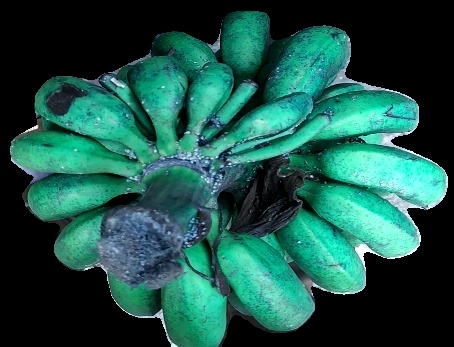
Variety: rasbale
Grade: grade3